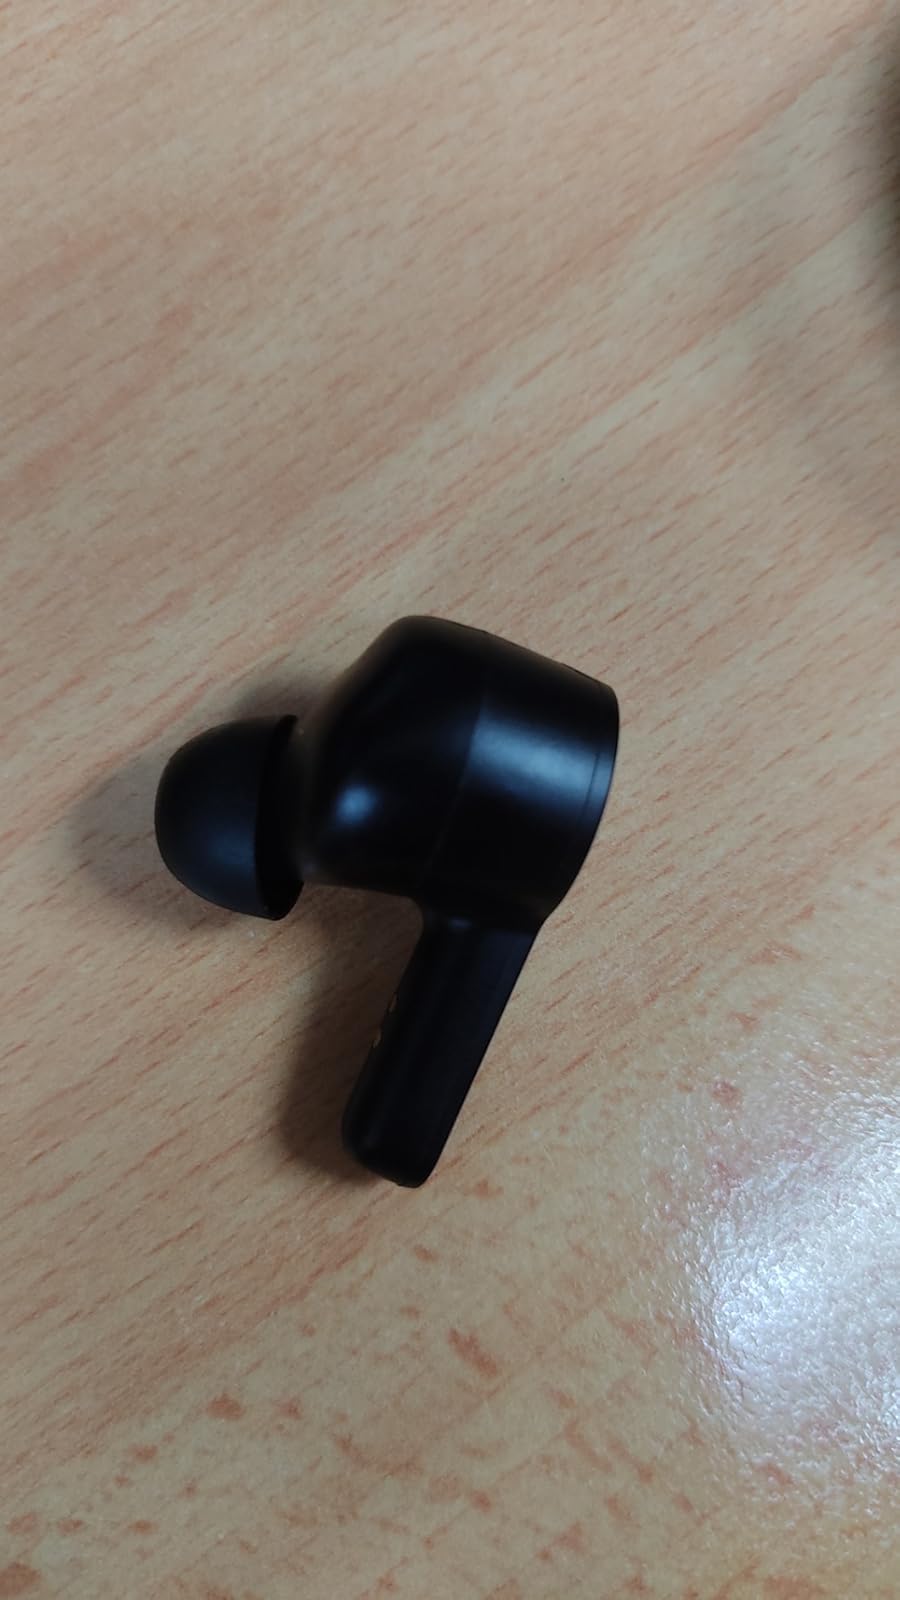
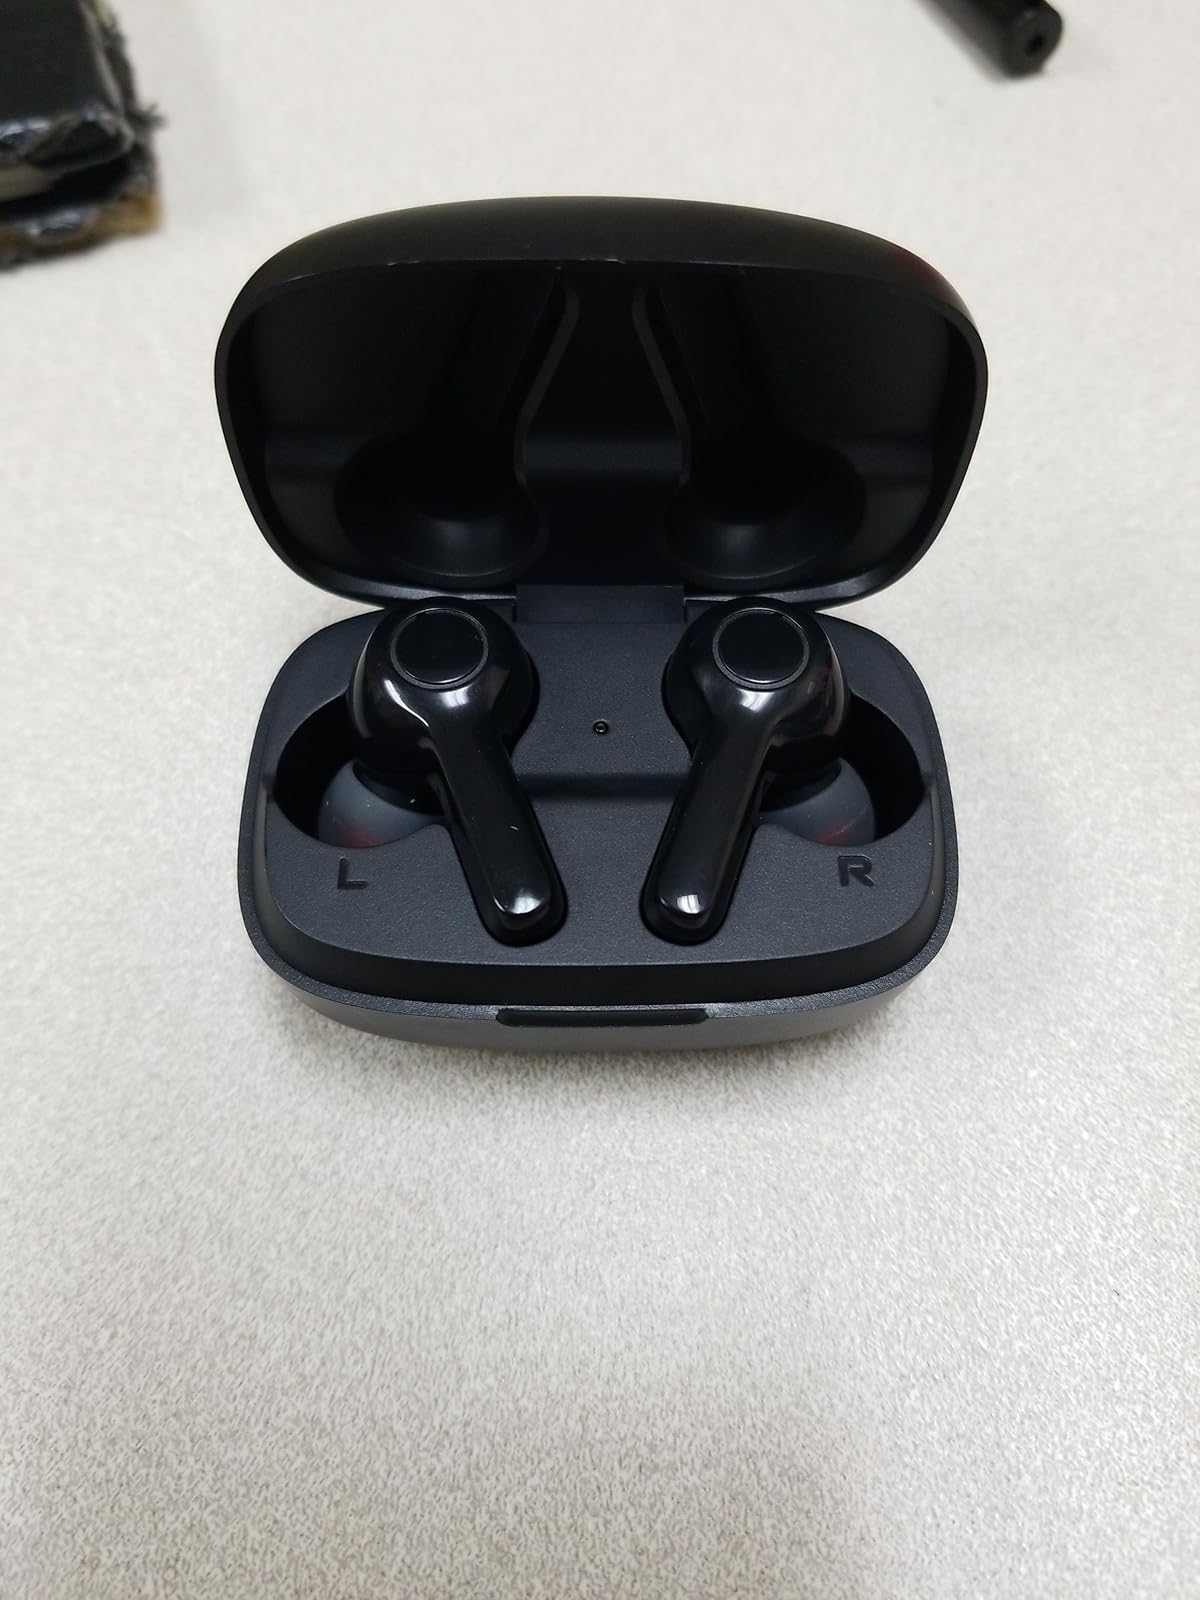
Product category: earbuds
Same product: no